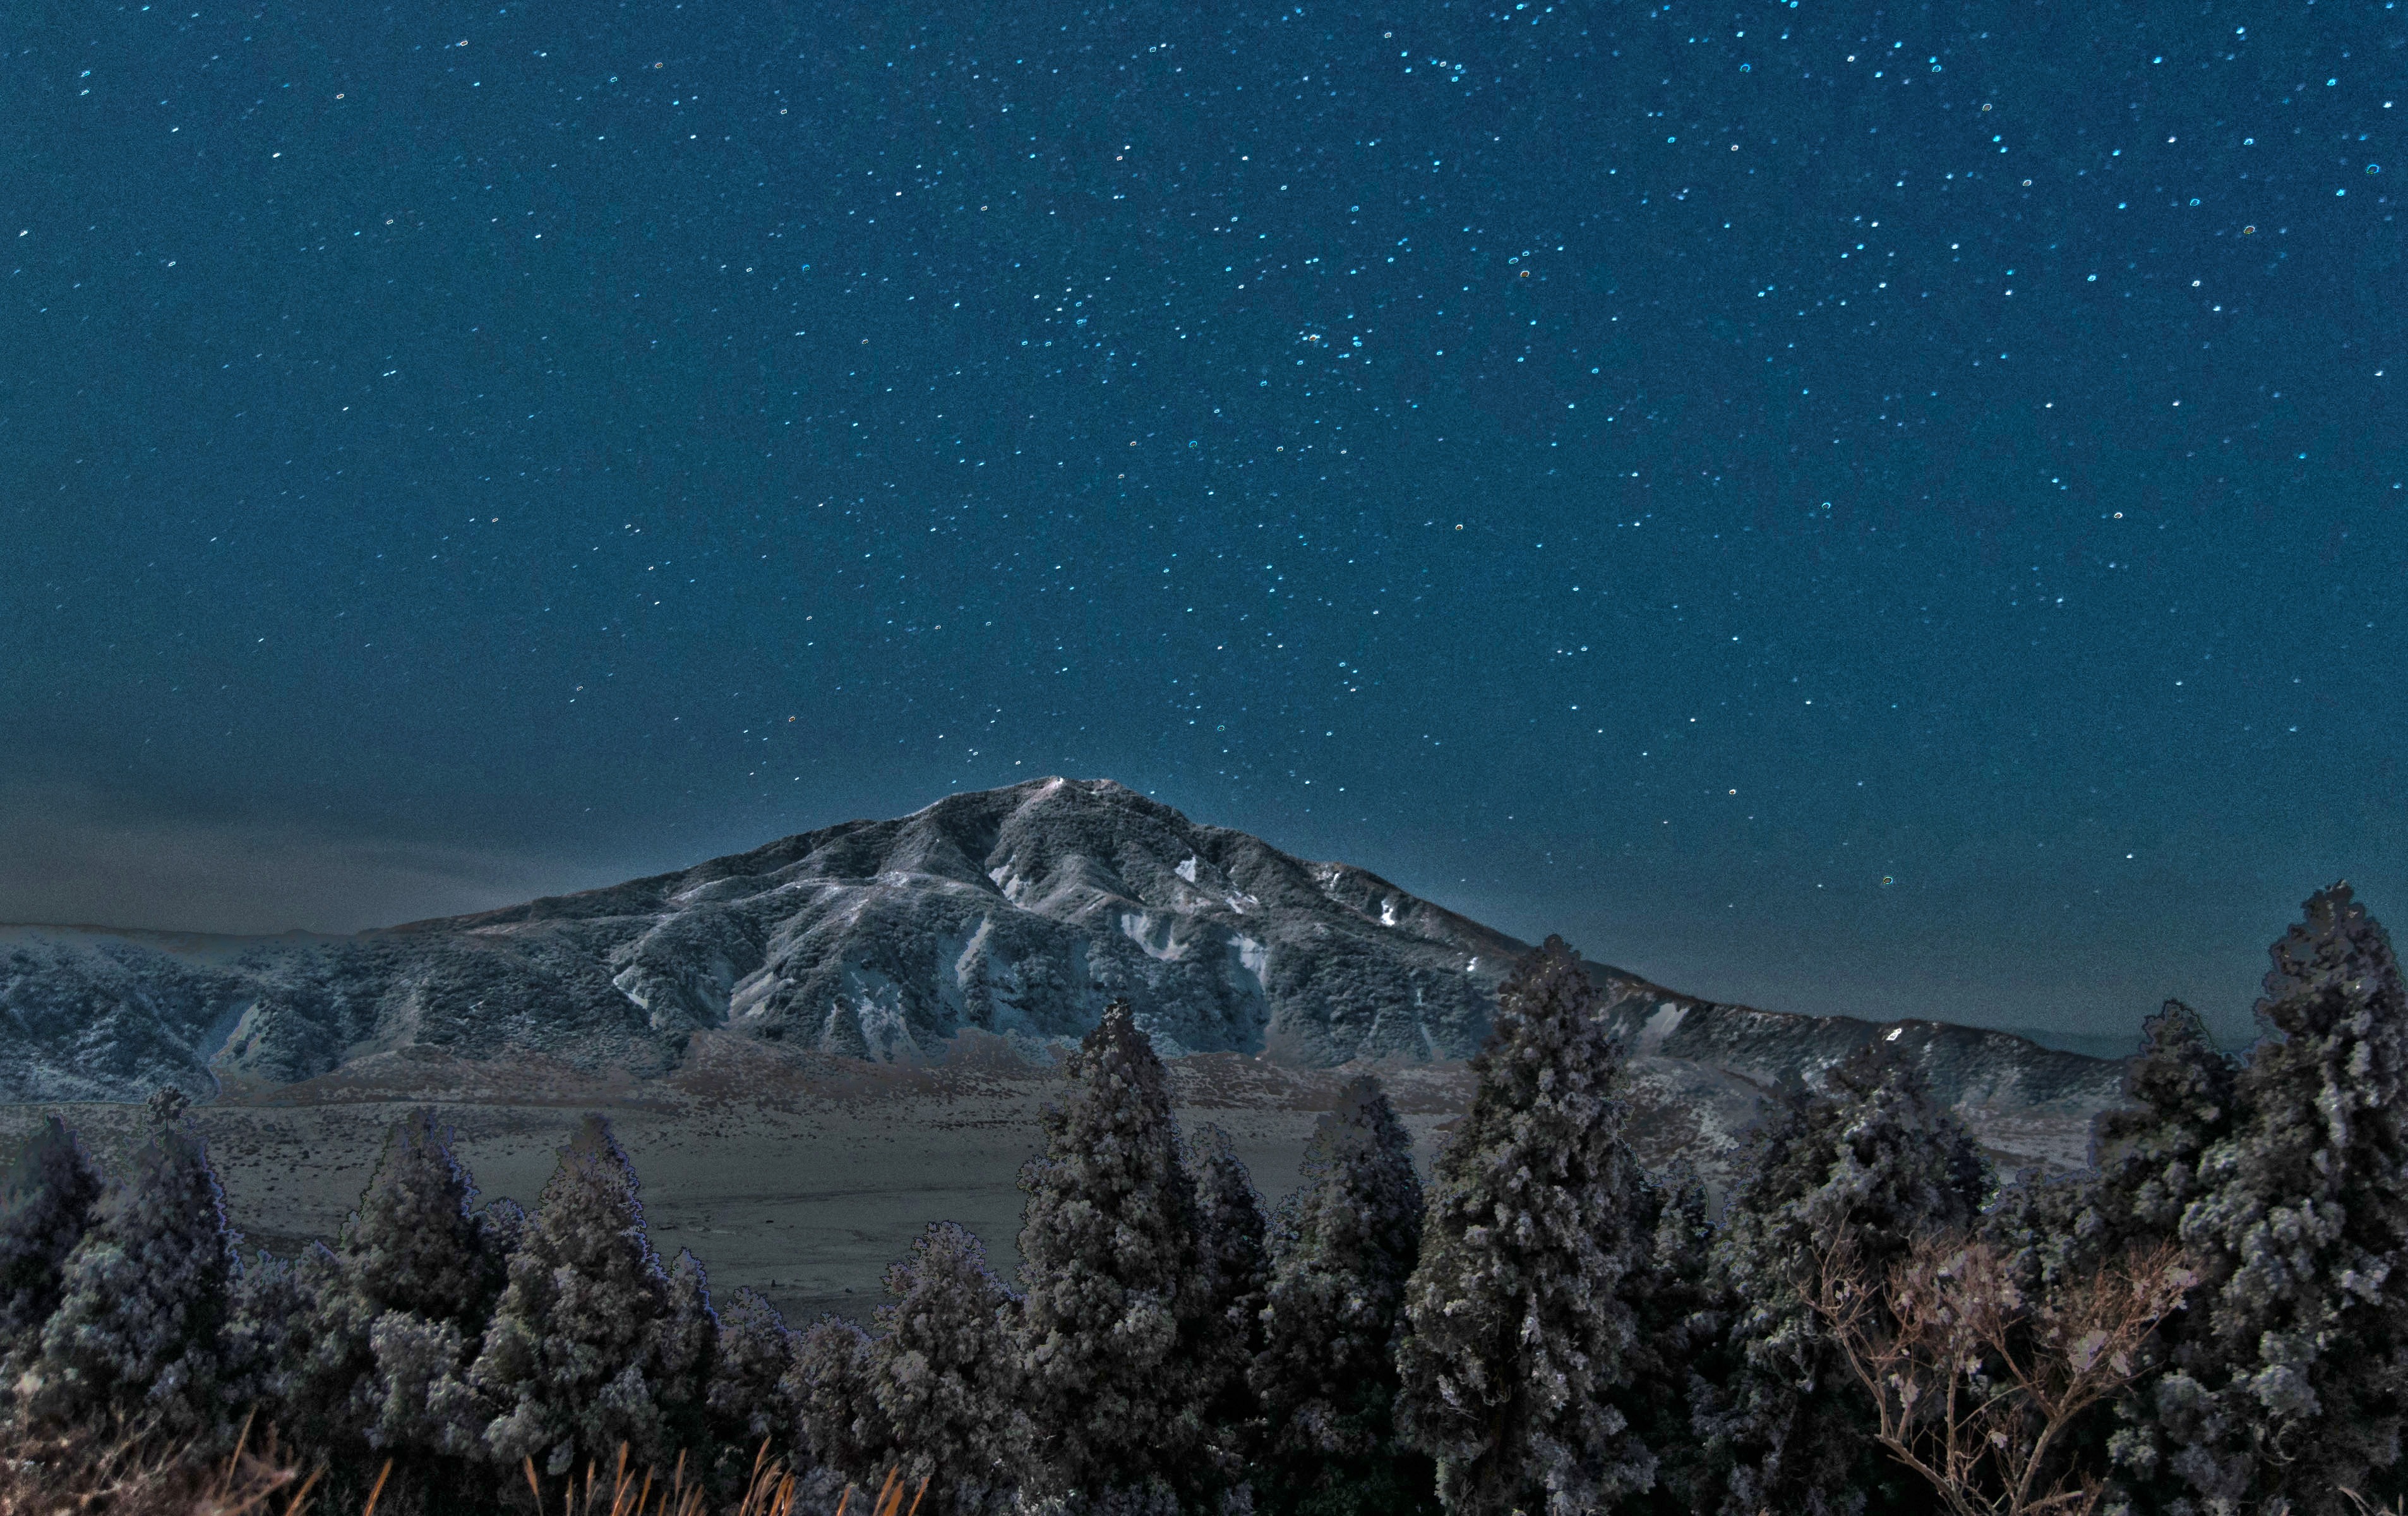
mountain, snow, winter, sky, night, star, mountain range, volcano, japan, aurora, aso, moonlight, screenshot, atmospheric phenomenon, mountainous landforms, geological phenomenon